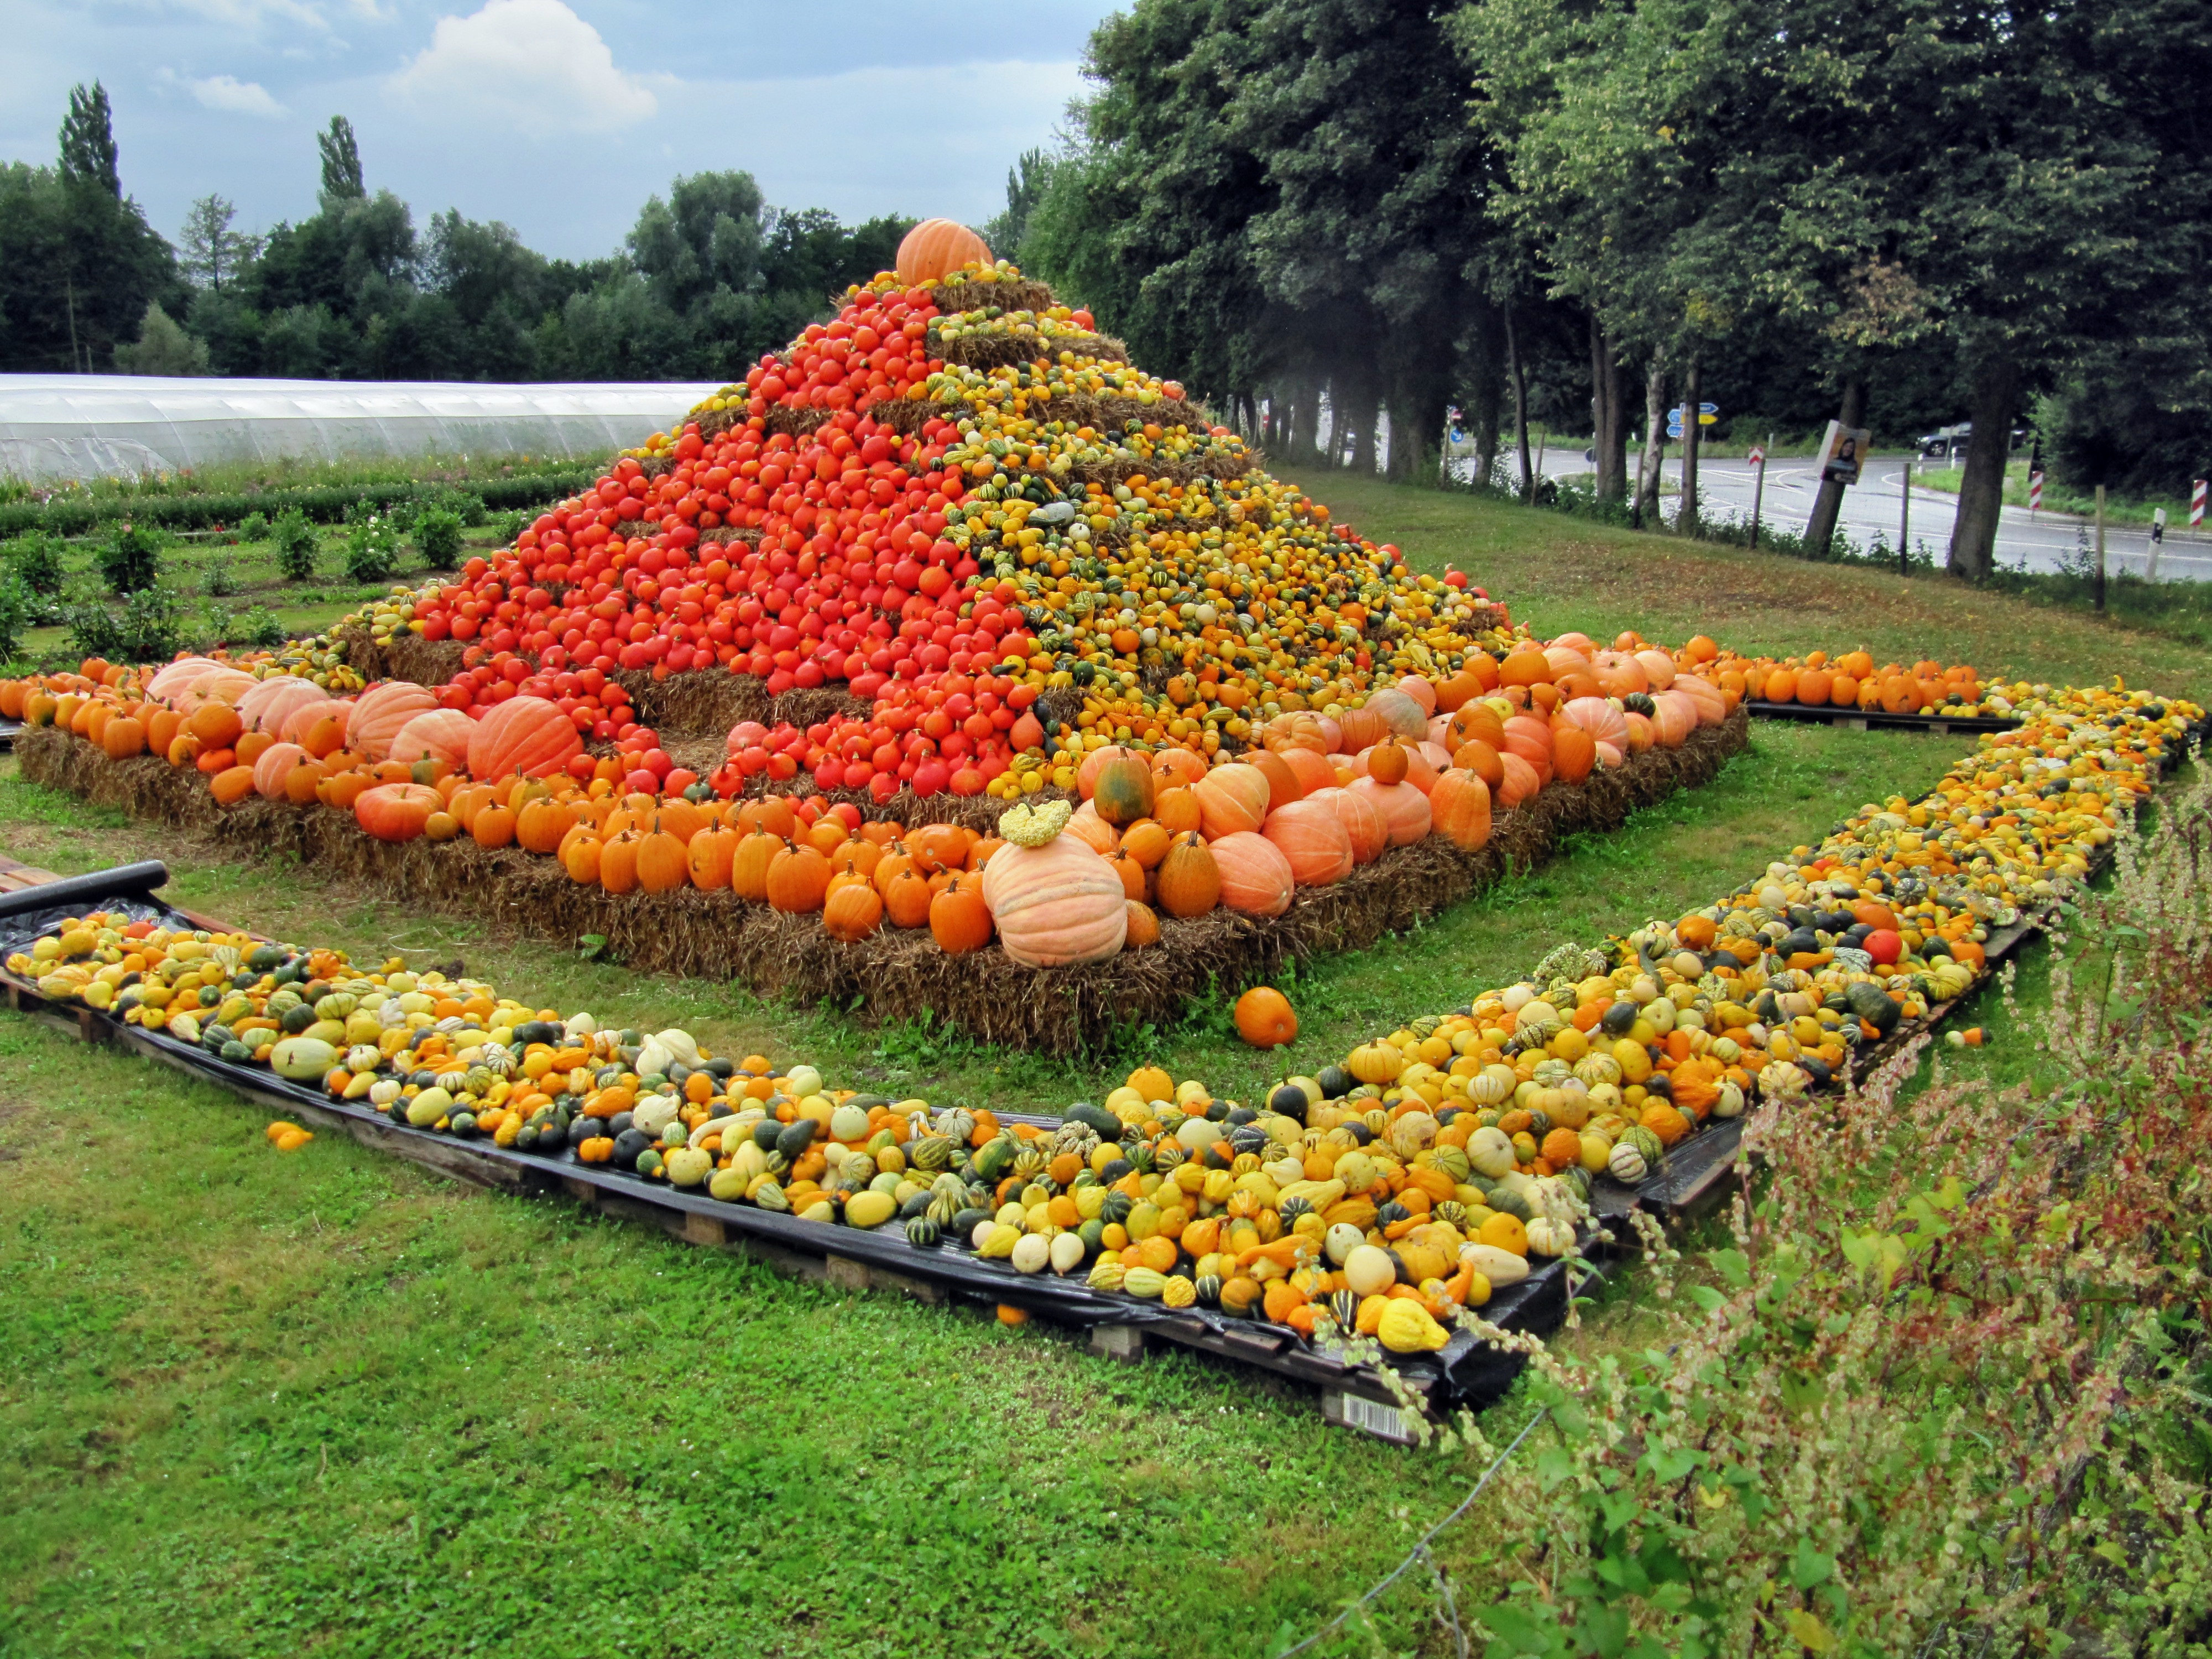
tree, plant, field, farm, flower, produce, crop, autumn, pumpkin, agriculture, garden, healthy, gourd, thanksgiving, vegetables, shrub, choose, october, frisch, autumn colours, pumpkin soup, autumn motives, flowering plant, land plant